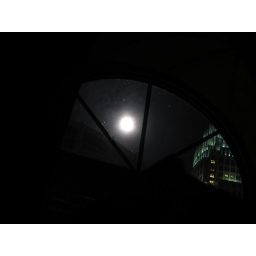
Full Moon in my bedroom window